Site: brandenburg
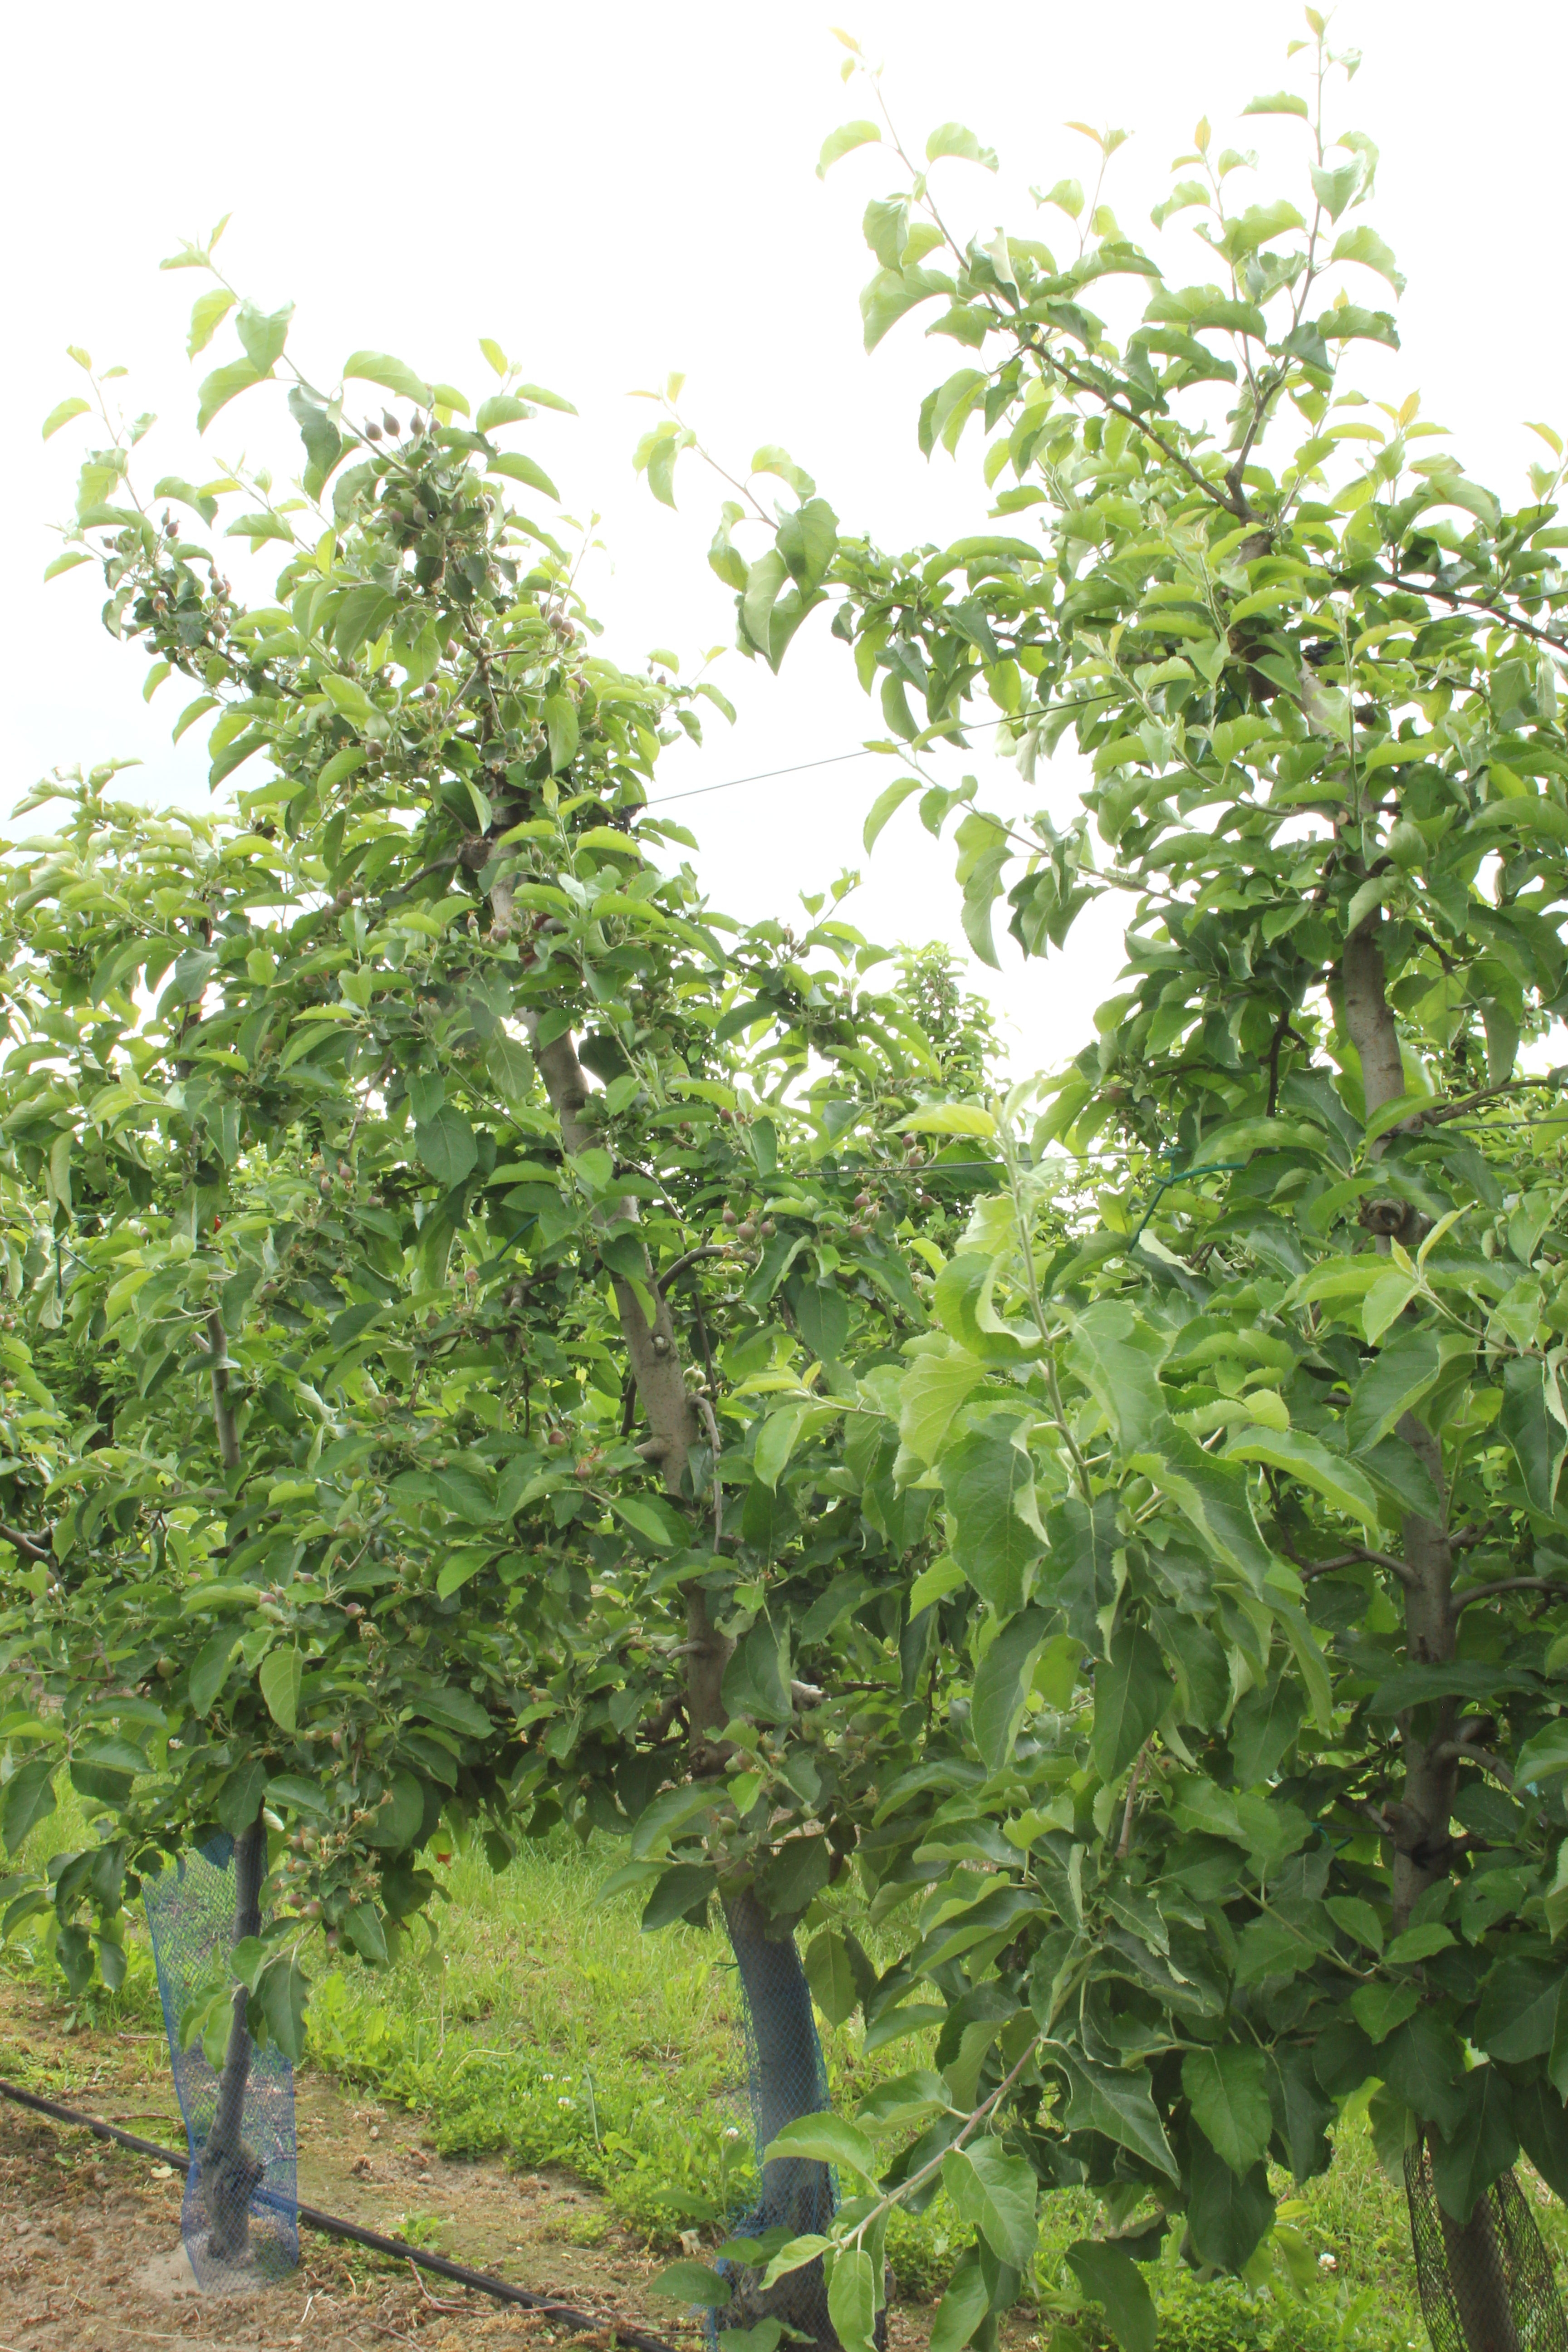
Growth stage (BBCH 72): Development of fruit